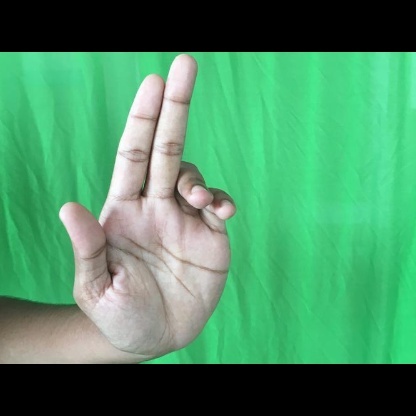
Mudra: Ardhapathaka